Gilbert E. Brooke

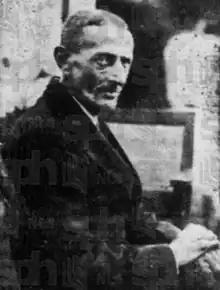
Gilbert E. Brooke

Gilbert Edward Brooke (28 March 1873 — 15 January 1936) was the Chief Health Officer of Singapore and a poet.